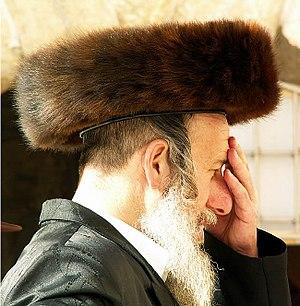
Cette page propose une liste de couvre-chefs par ordre alphabétique.
Le schtreimel est un chapeau de fourrure porté par de nombreux Juifs, plus particulièrement — mais pas exclusivement — par des membres de groupes hassidiques, pendant le chabbat, les fêtes religieuses et autres célébrations. Dans certaines familles, plus particulièrement celles de Jérusalem, les garçons ne commencent à porter le schtreimel qu’après leur mariage.